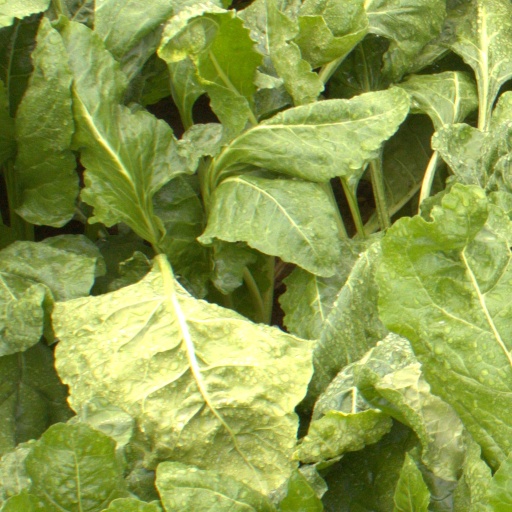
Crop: sugar beet